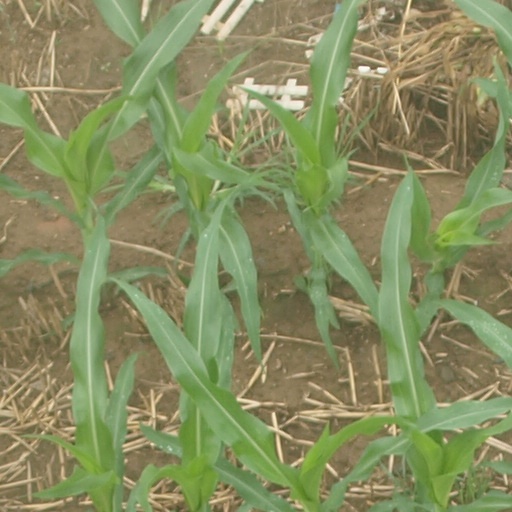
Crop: maize; corn